Legend of Faerghail

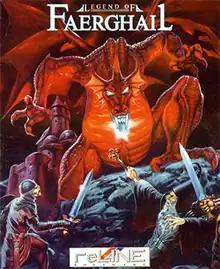
Cover art by Celal Kandemiroglu

Legend of Faerghail is a 1990 role-playing video game, developed by Electronic Design Hannover and published by reLINE Software for the Amiga, Atari ST and MS-DOS.